Service-oriented architecture

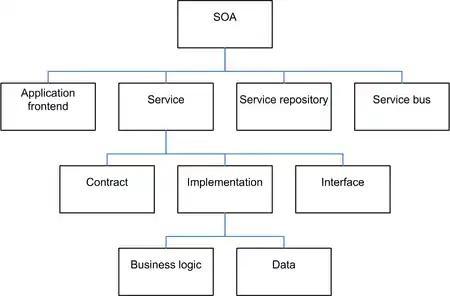
Elements of SOA, by Dirk Krafzig, Karl Banke, and Dirk Slama

Some enterprise architects believe that SOA can help businesses respond more quickly and more cost-effectively to changing market conditions. This style of "architecture" promotes reuse at the macro (service) level rather than micro (classes) level. It can also simplify interconnection to—and usage of—existing IT (legacy) assets.